Lani Daniels

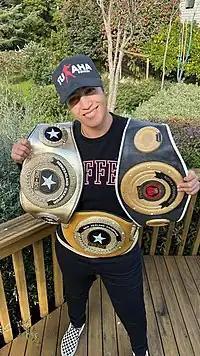
Daniels holding her three New Zealand titles

Between 2016 and 2018, Daniels played basketball for the Te Tai Tokerau Northland Phoenix, competing at the New Zealand Women's Basketball Championships. Daniels was the Phoenix team lead scorer in 2017. Daniels competed in two National Championship tournaments. In 2017, the Phoenix finished eleventh place on the standings. In 2018, the team competed in the tier 2 conference, coming in fourth place.